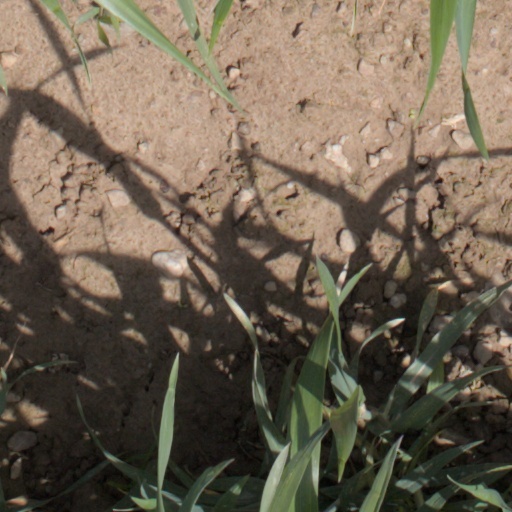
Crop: wheat